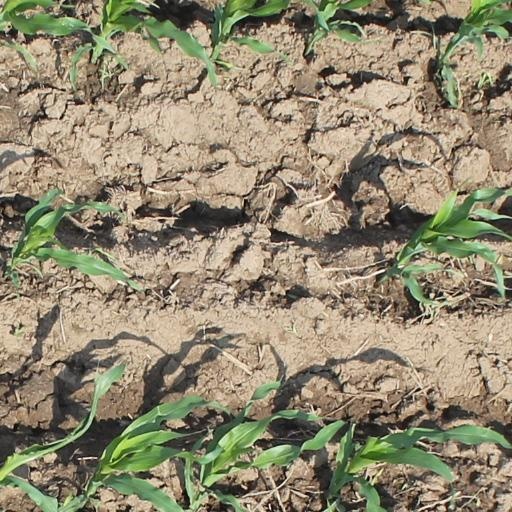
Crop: maize; corn